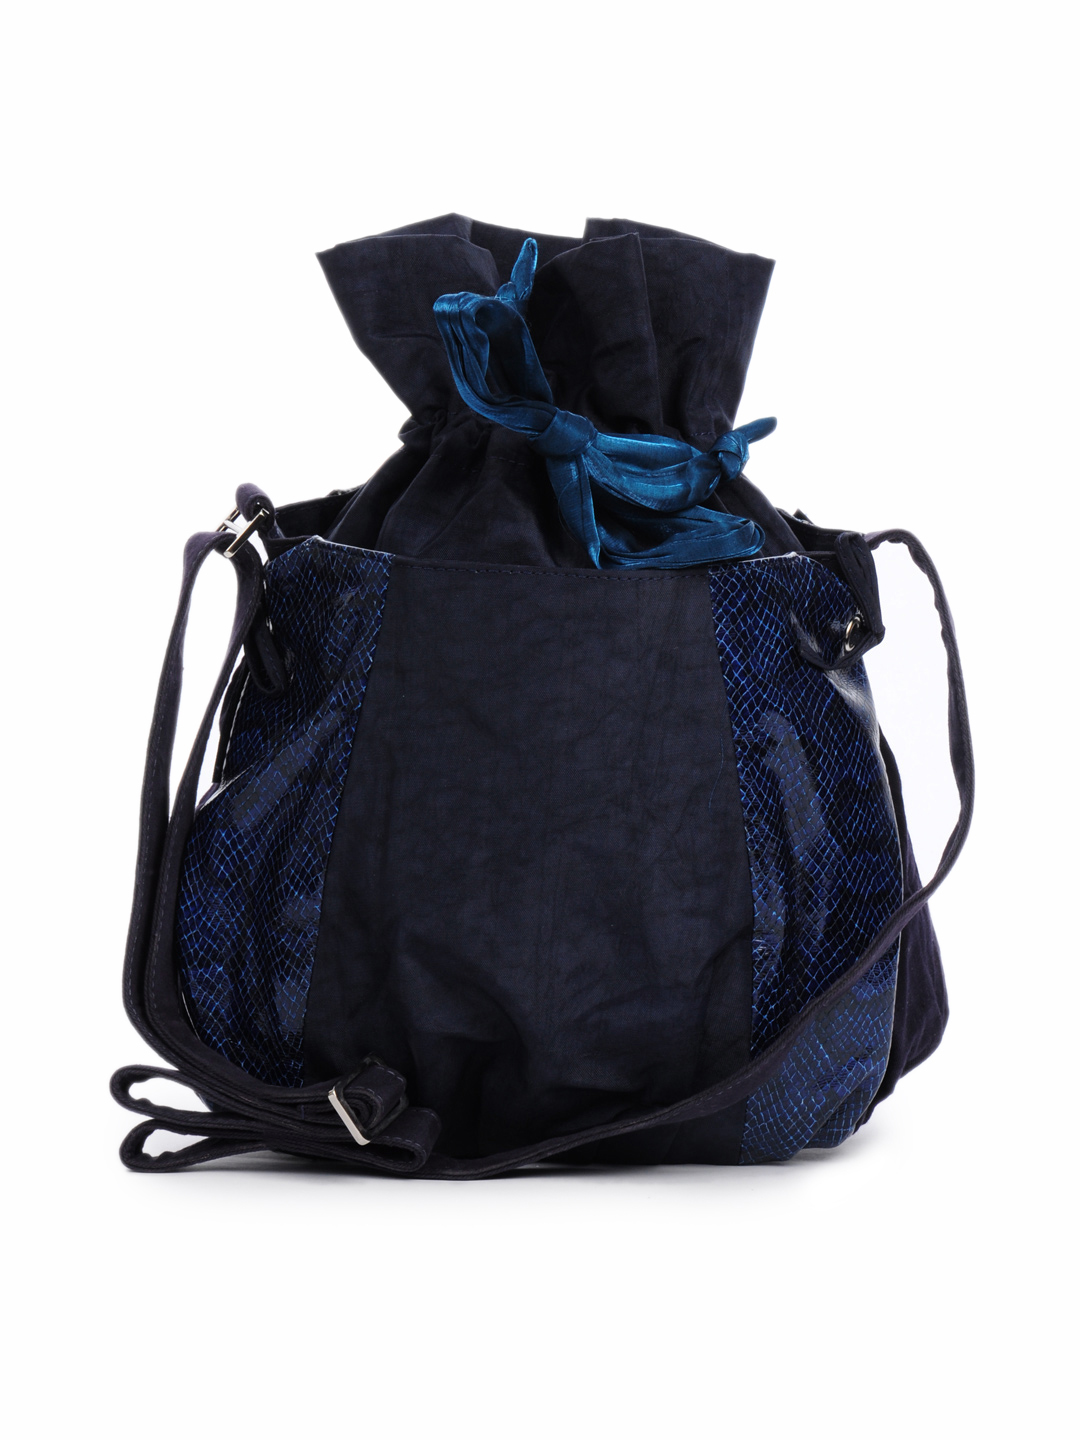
Baggit Women Kool Excel Blue Handbag
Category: Accessories / Bags / Handbags
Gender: Women
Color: Blue
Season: Winter 2015
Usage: Casual